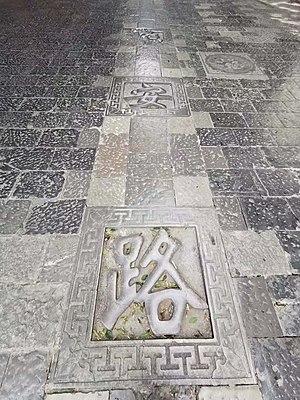
Nom de la rue Lin'an, gravé sur le pavé, dans le vieux qartier de la ville Jianshui. Province Yunnan, Chine.